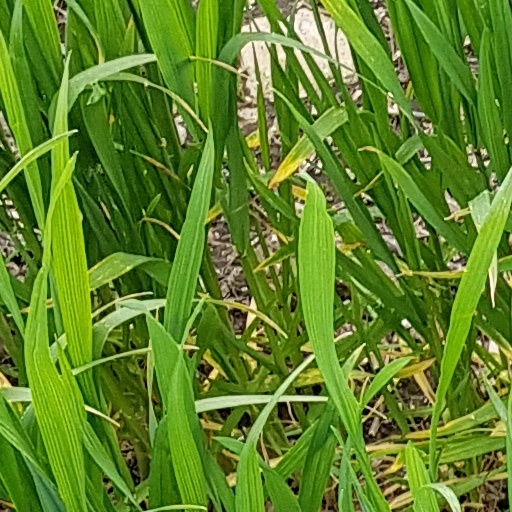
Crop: wheat